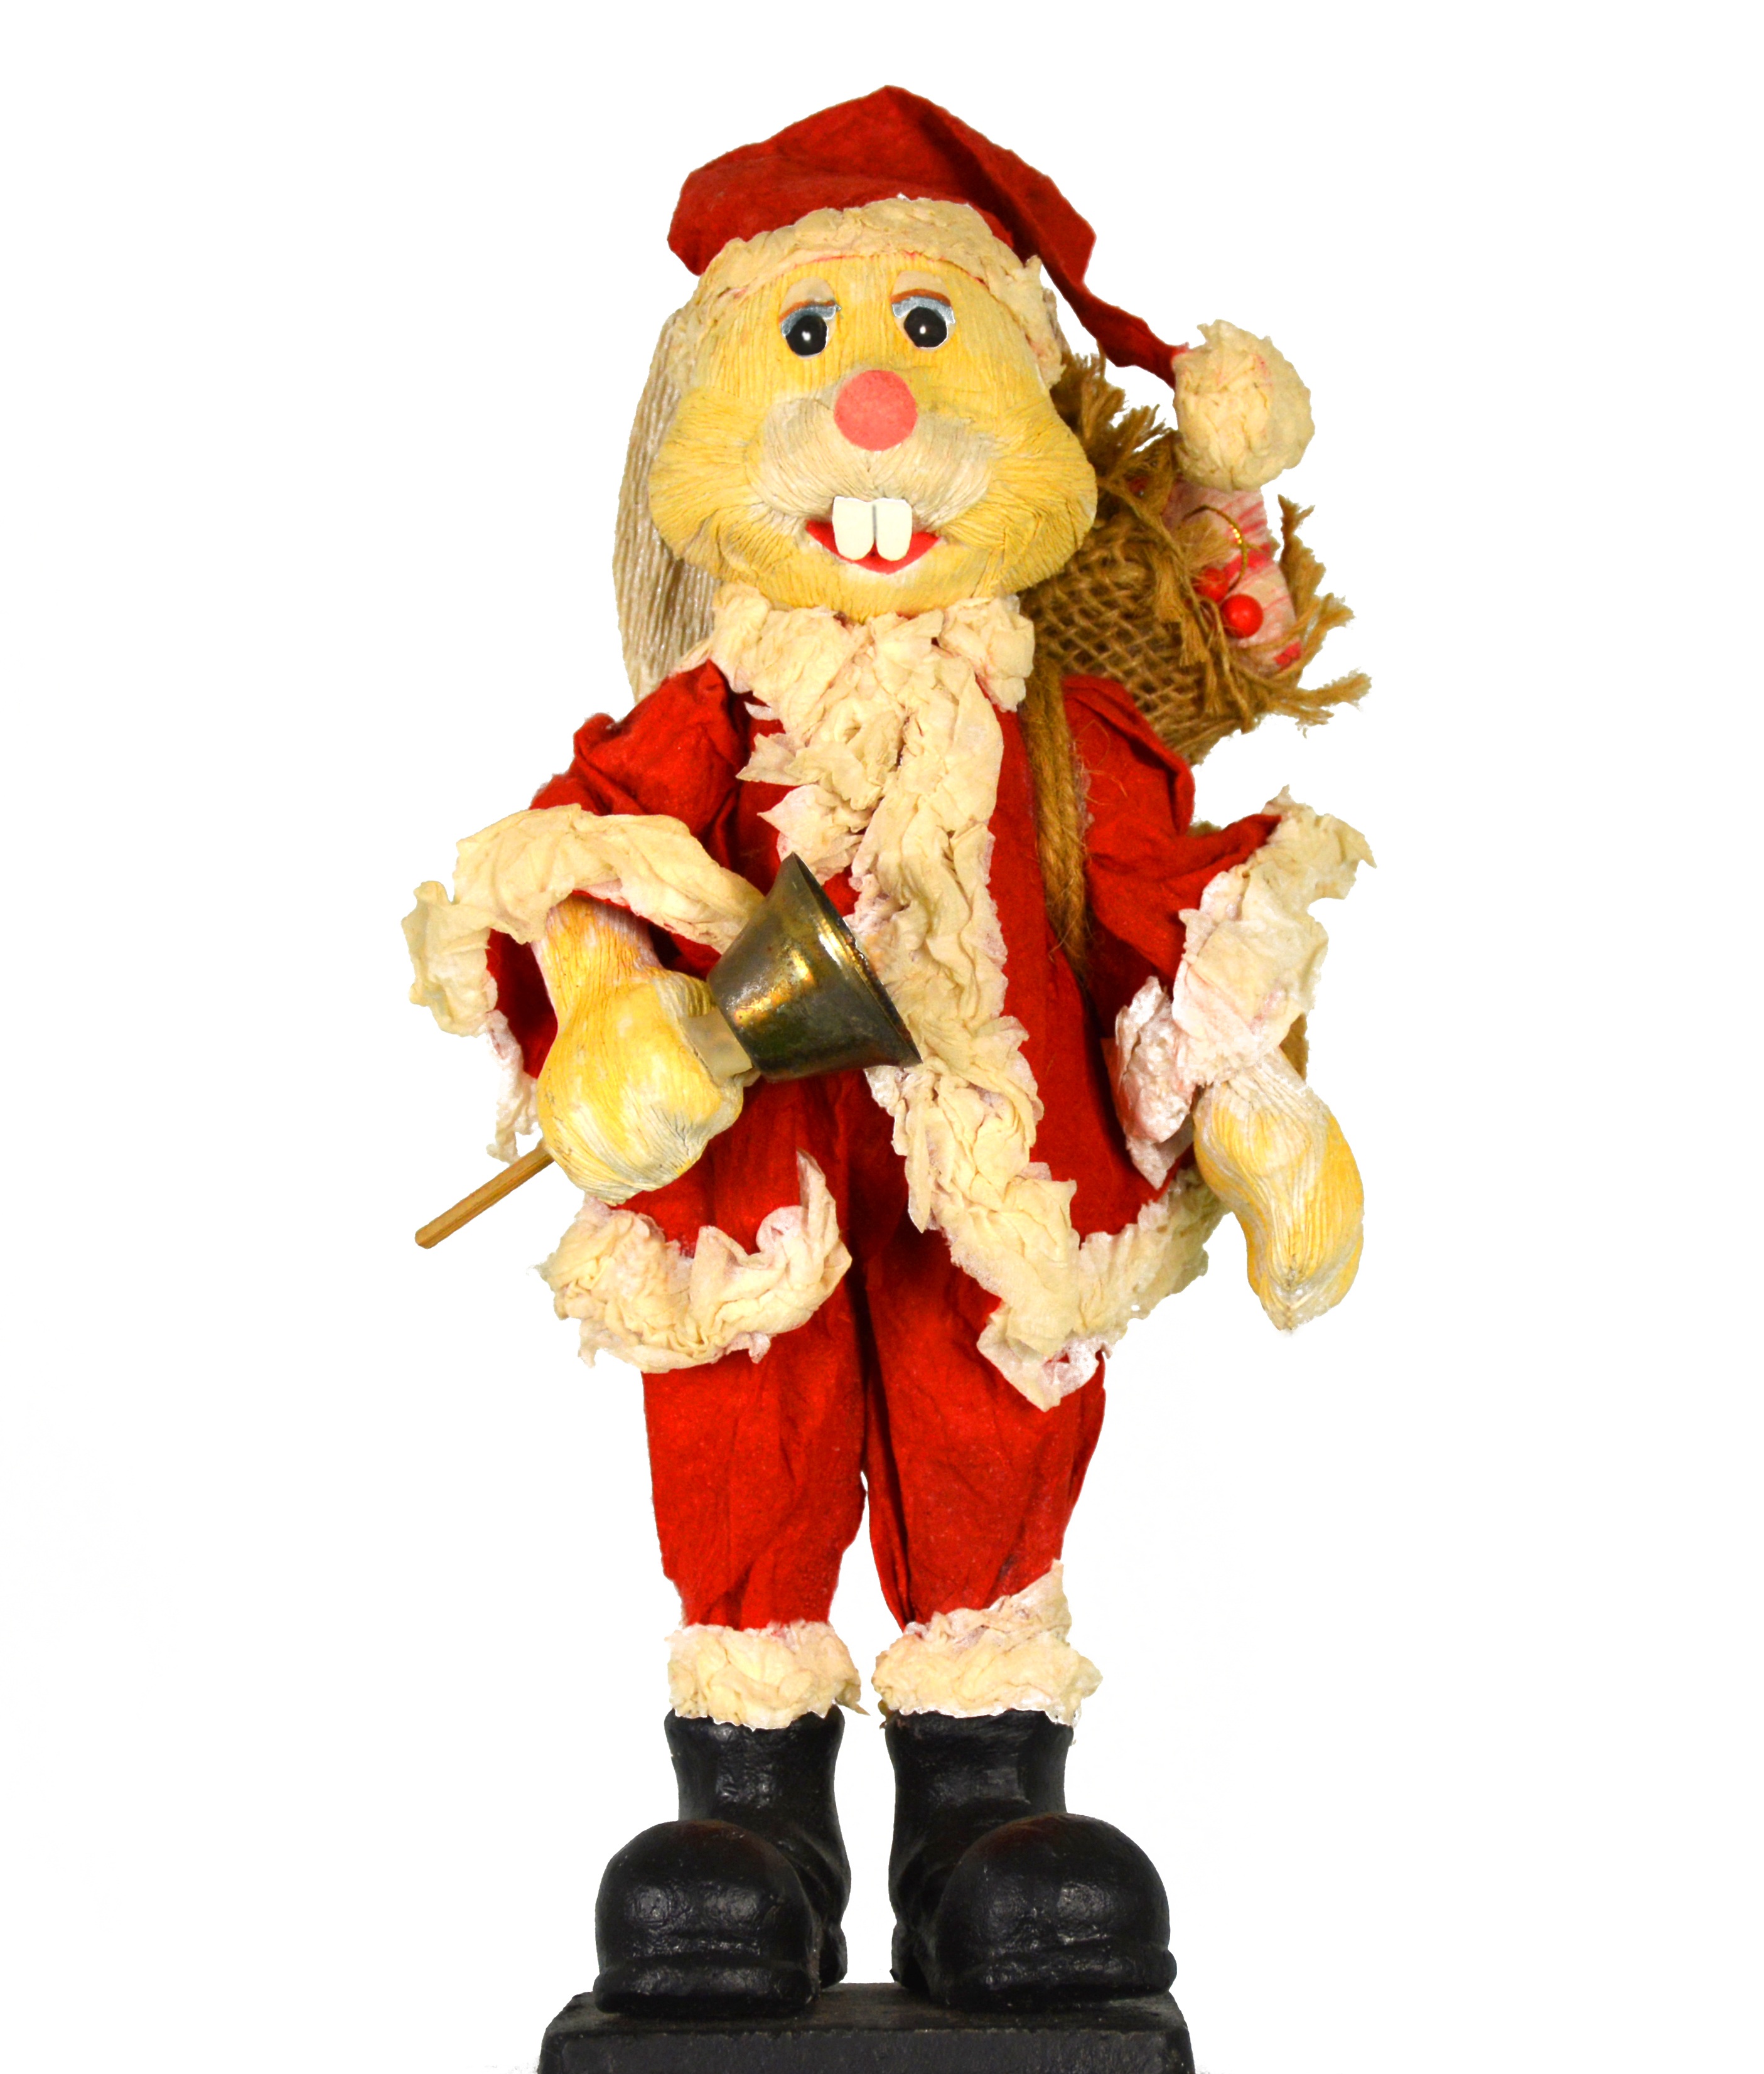
statue, christmas, toy, hare, advent, figure, figurine, mascot, xmas, santa claus, easter bunny, decorative nutcracker, funny character, christmas hase, santa hase, buck teeth